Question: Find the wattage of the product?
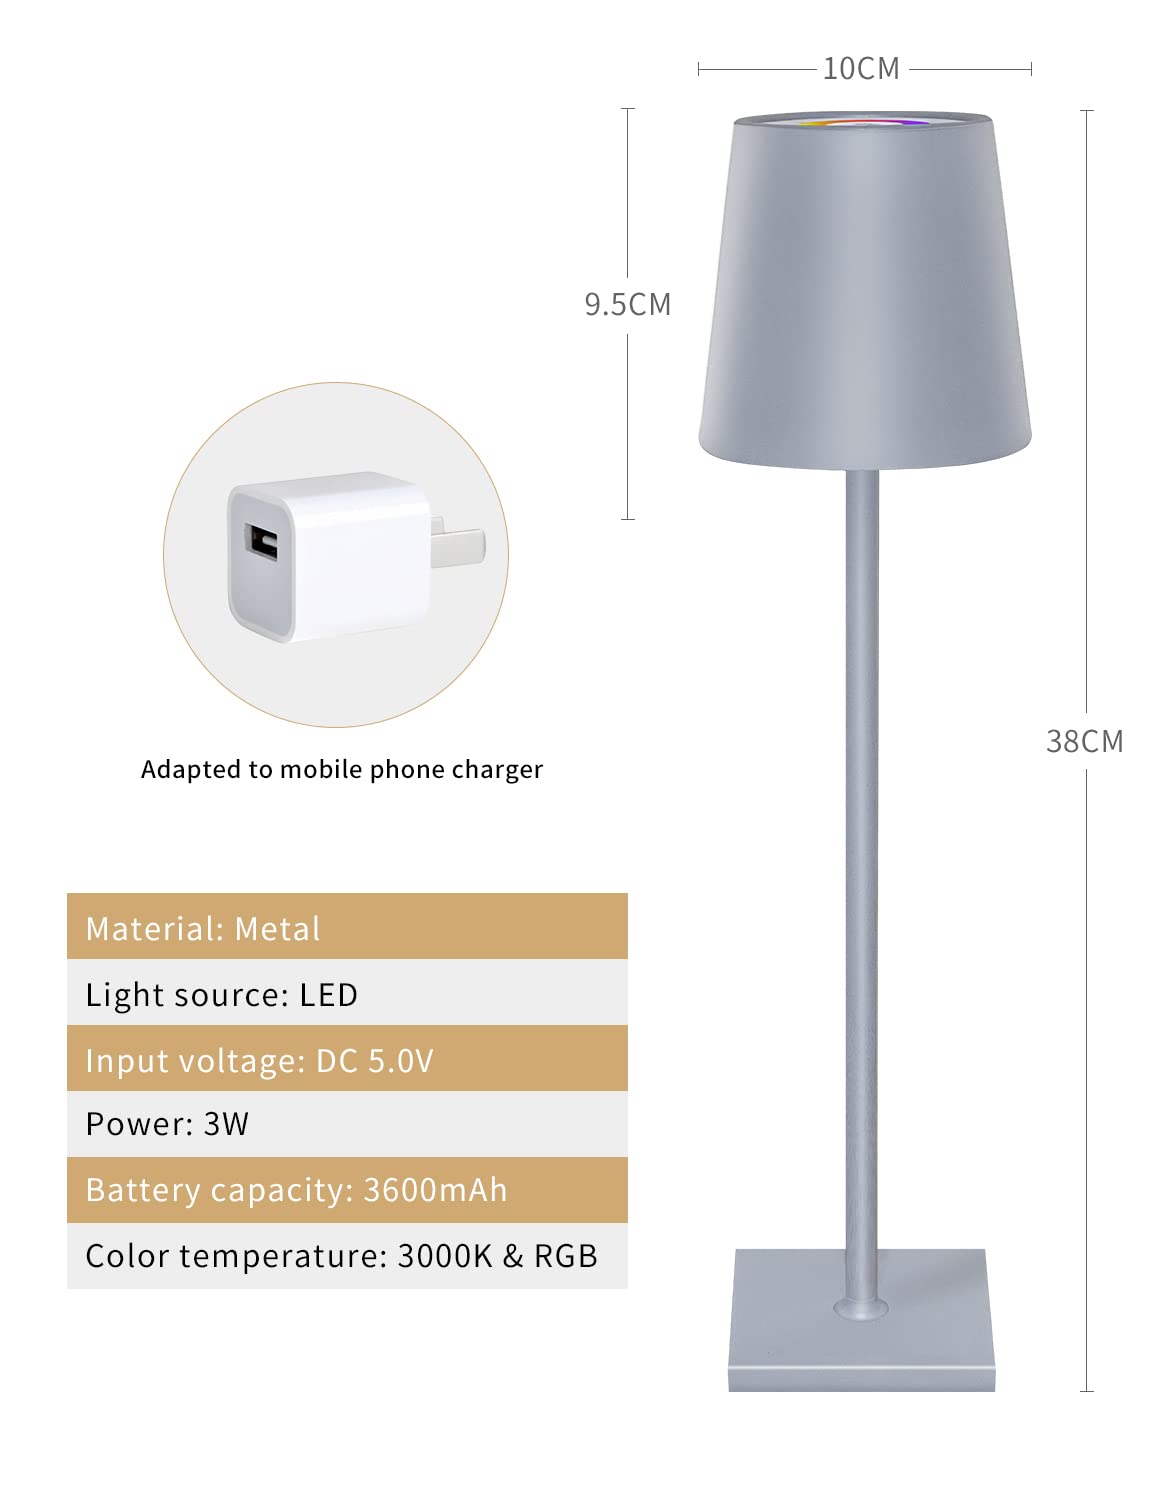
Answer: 3.0 watt